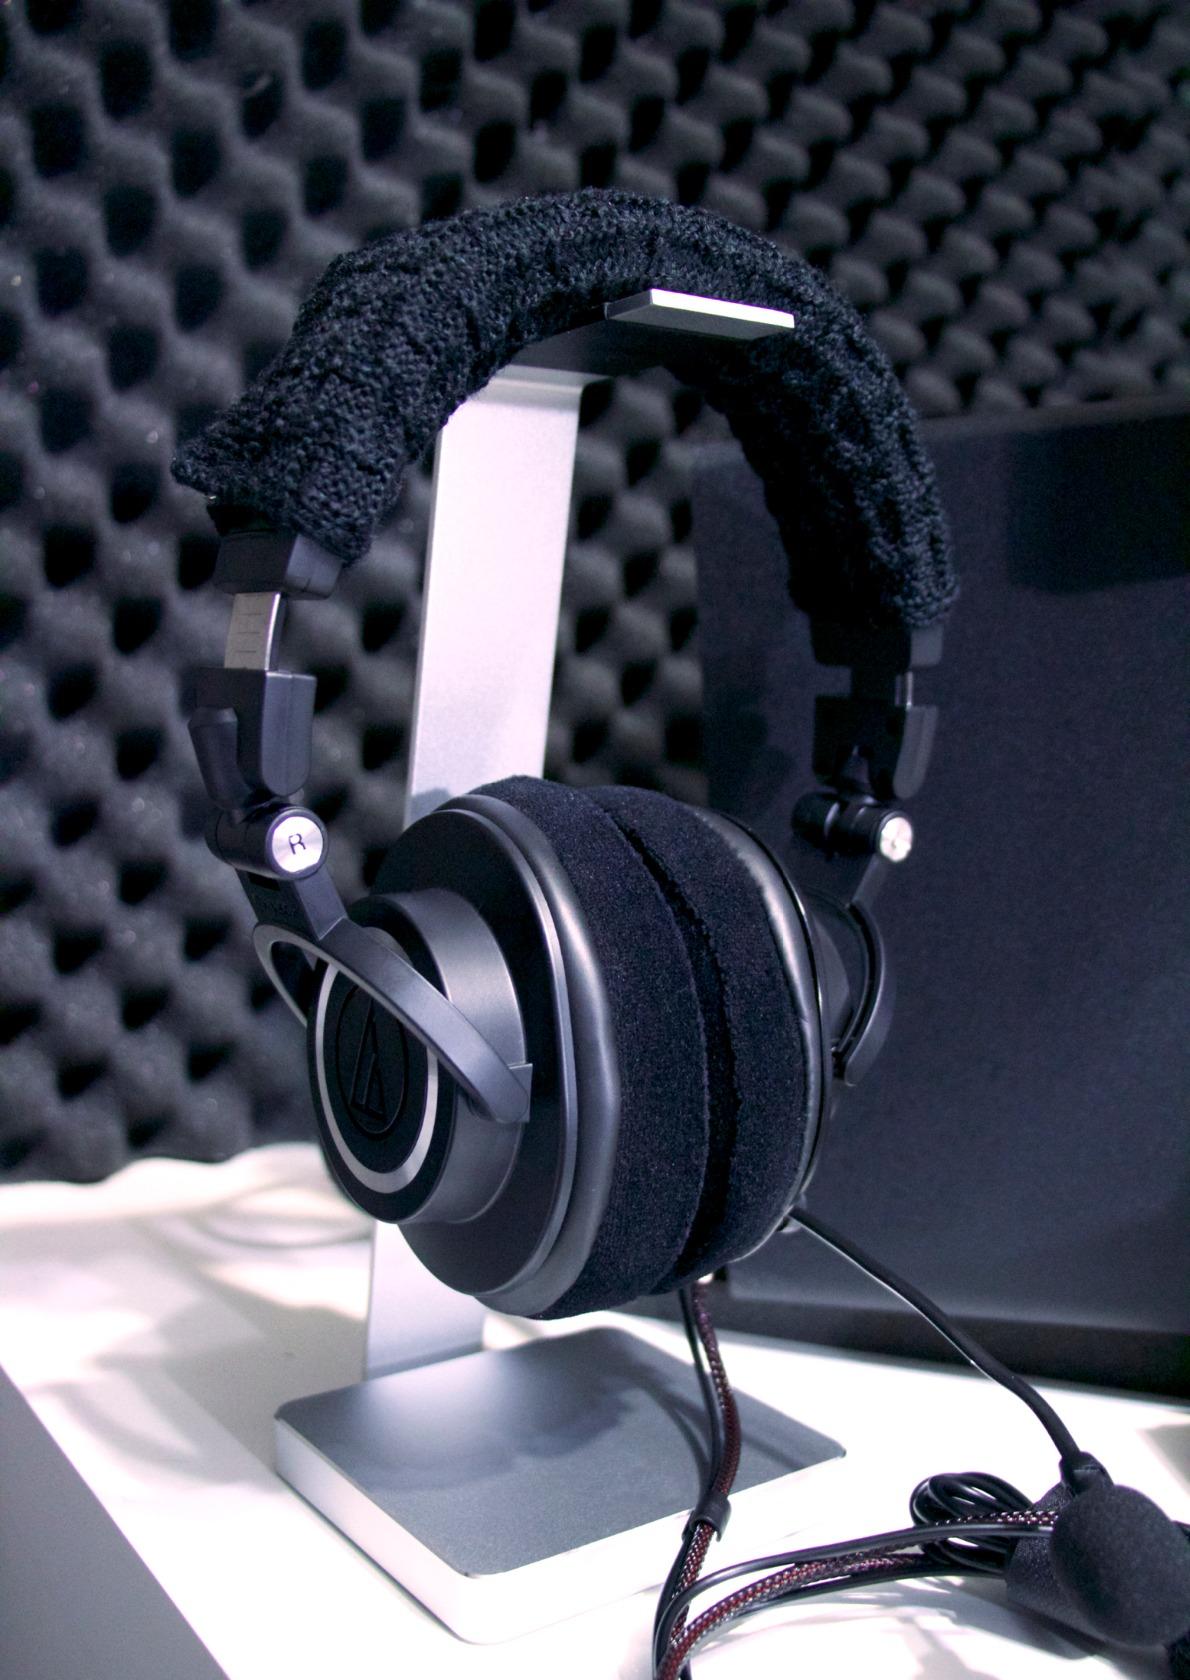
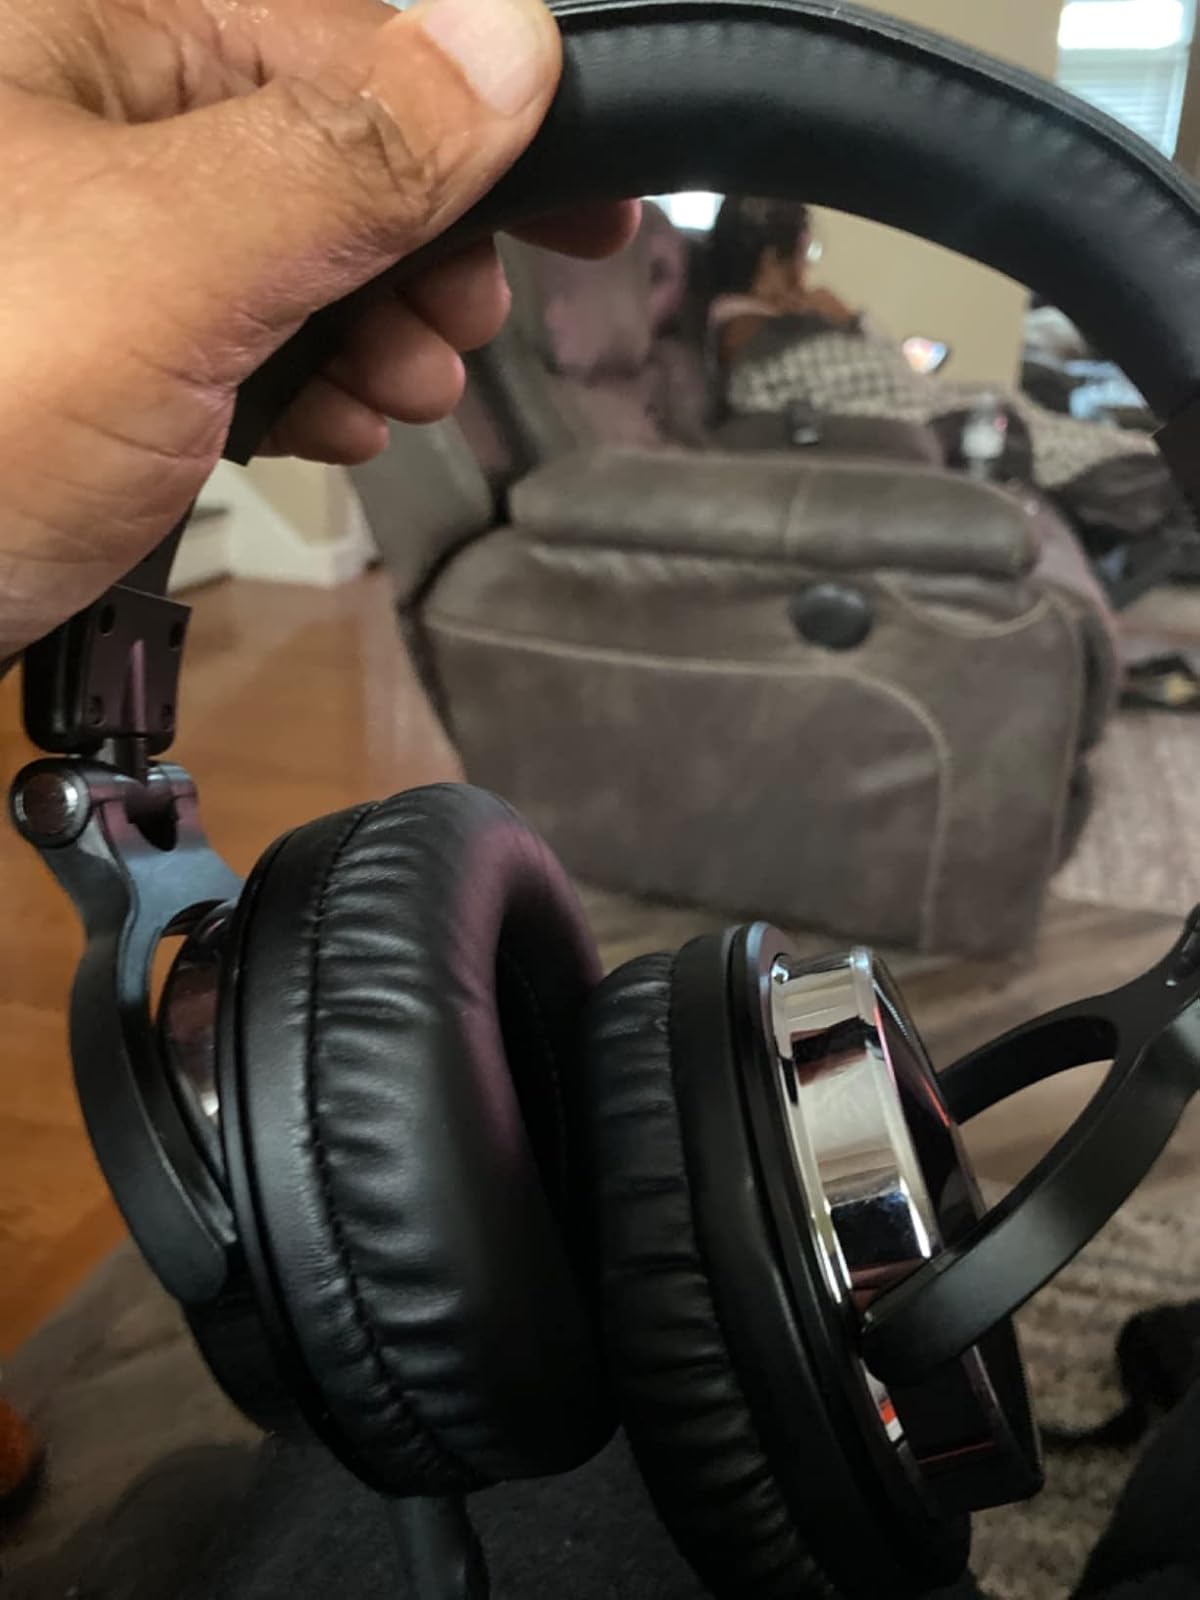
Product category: headphones
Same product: no